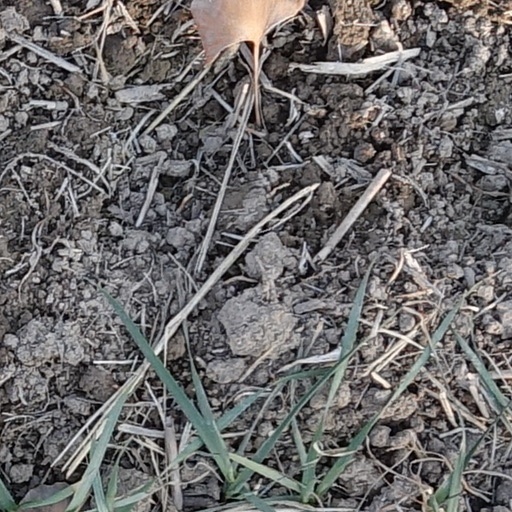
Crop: wheat